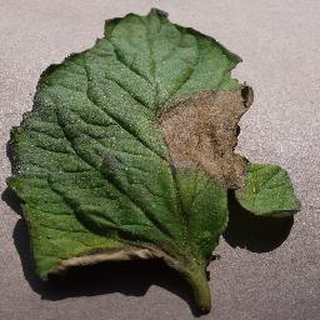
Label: tomato_late_blight